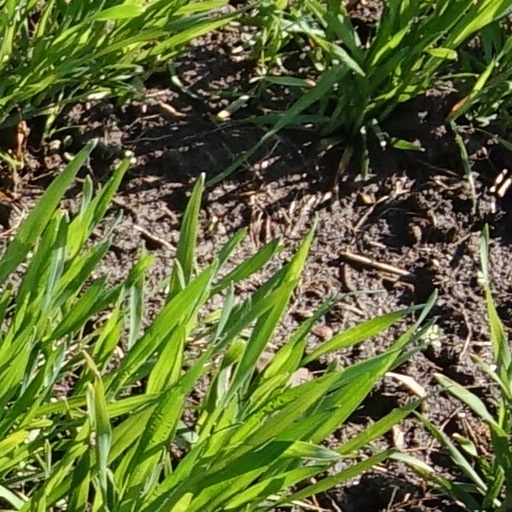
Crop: wheat